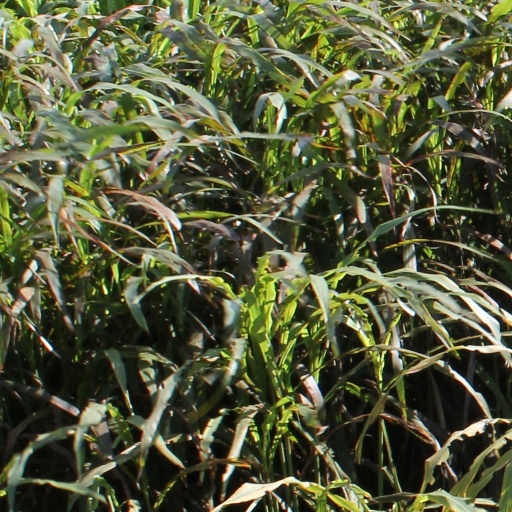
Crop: sorghum